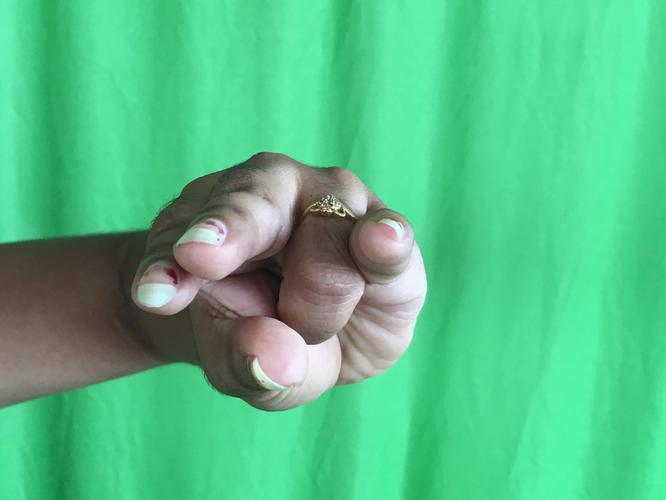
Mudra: Kangulam
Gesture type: single_hand